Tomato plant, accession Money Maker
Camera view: horizontal (90 deg, fisheye); turntable rotation: 330 degrees
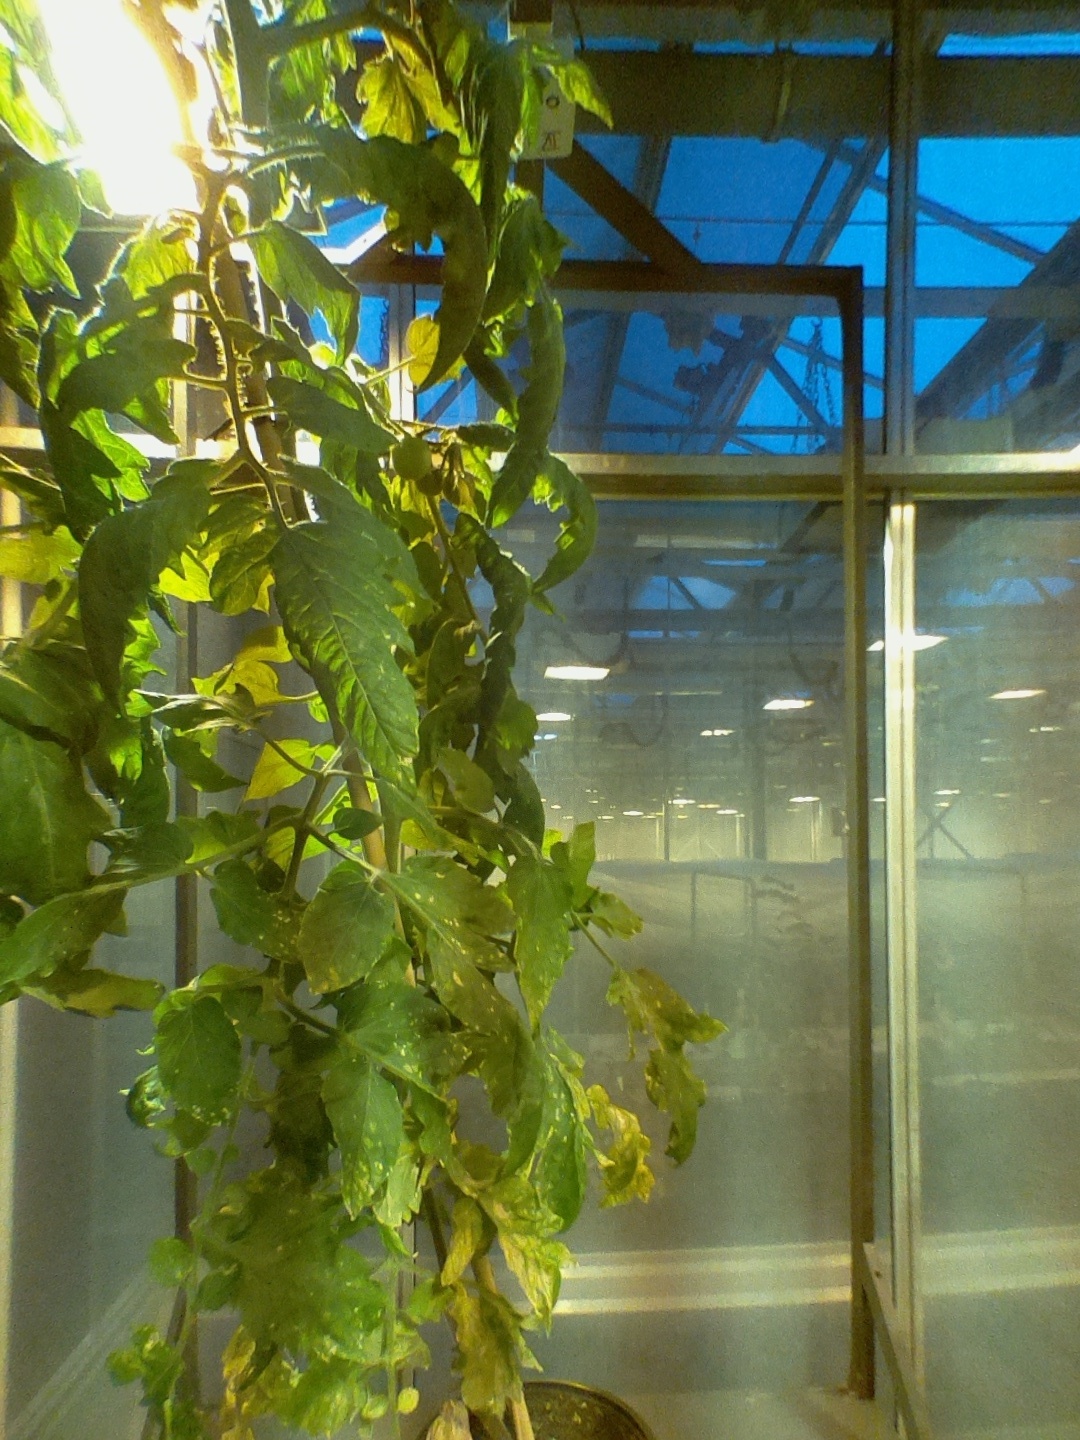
BBCH growth stage 72: 20%-30% of final fruit size